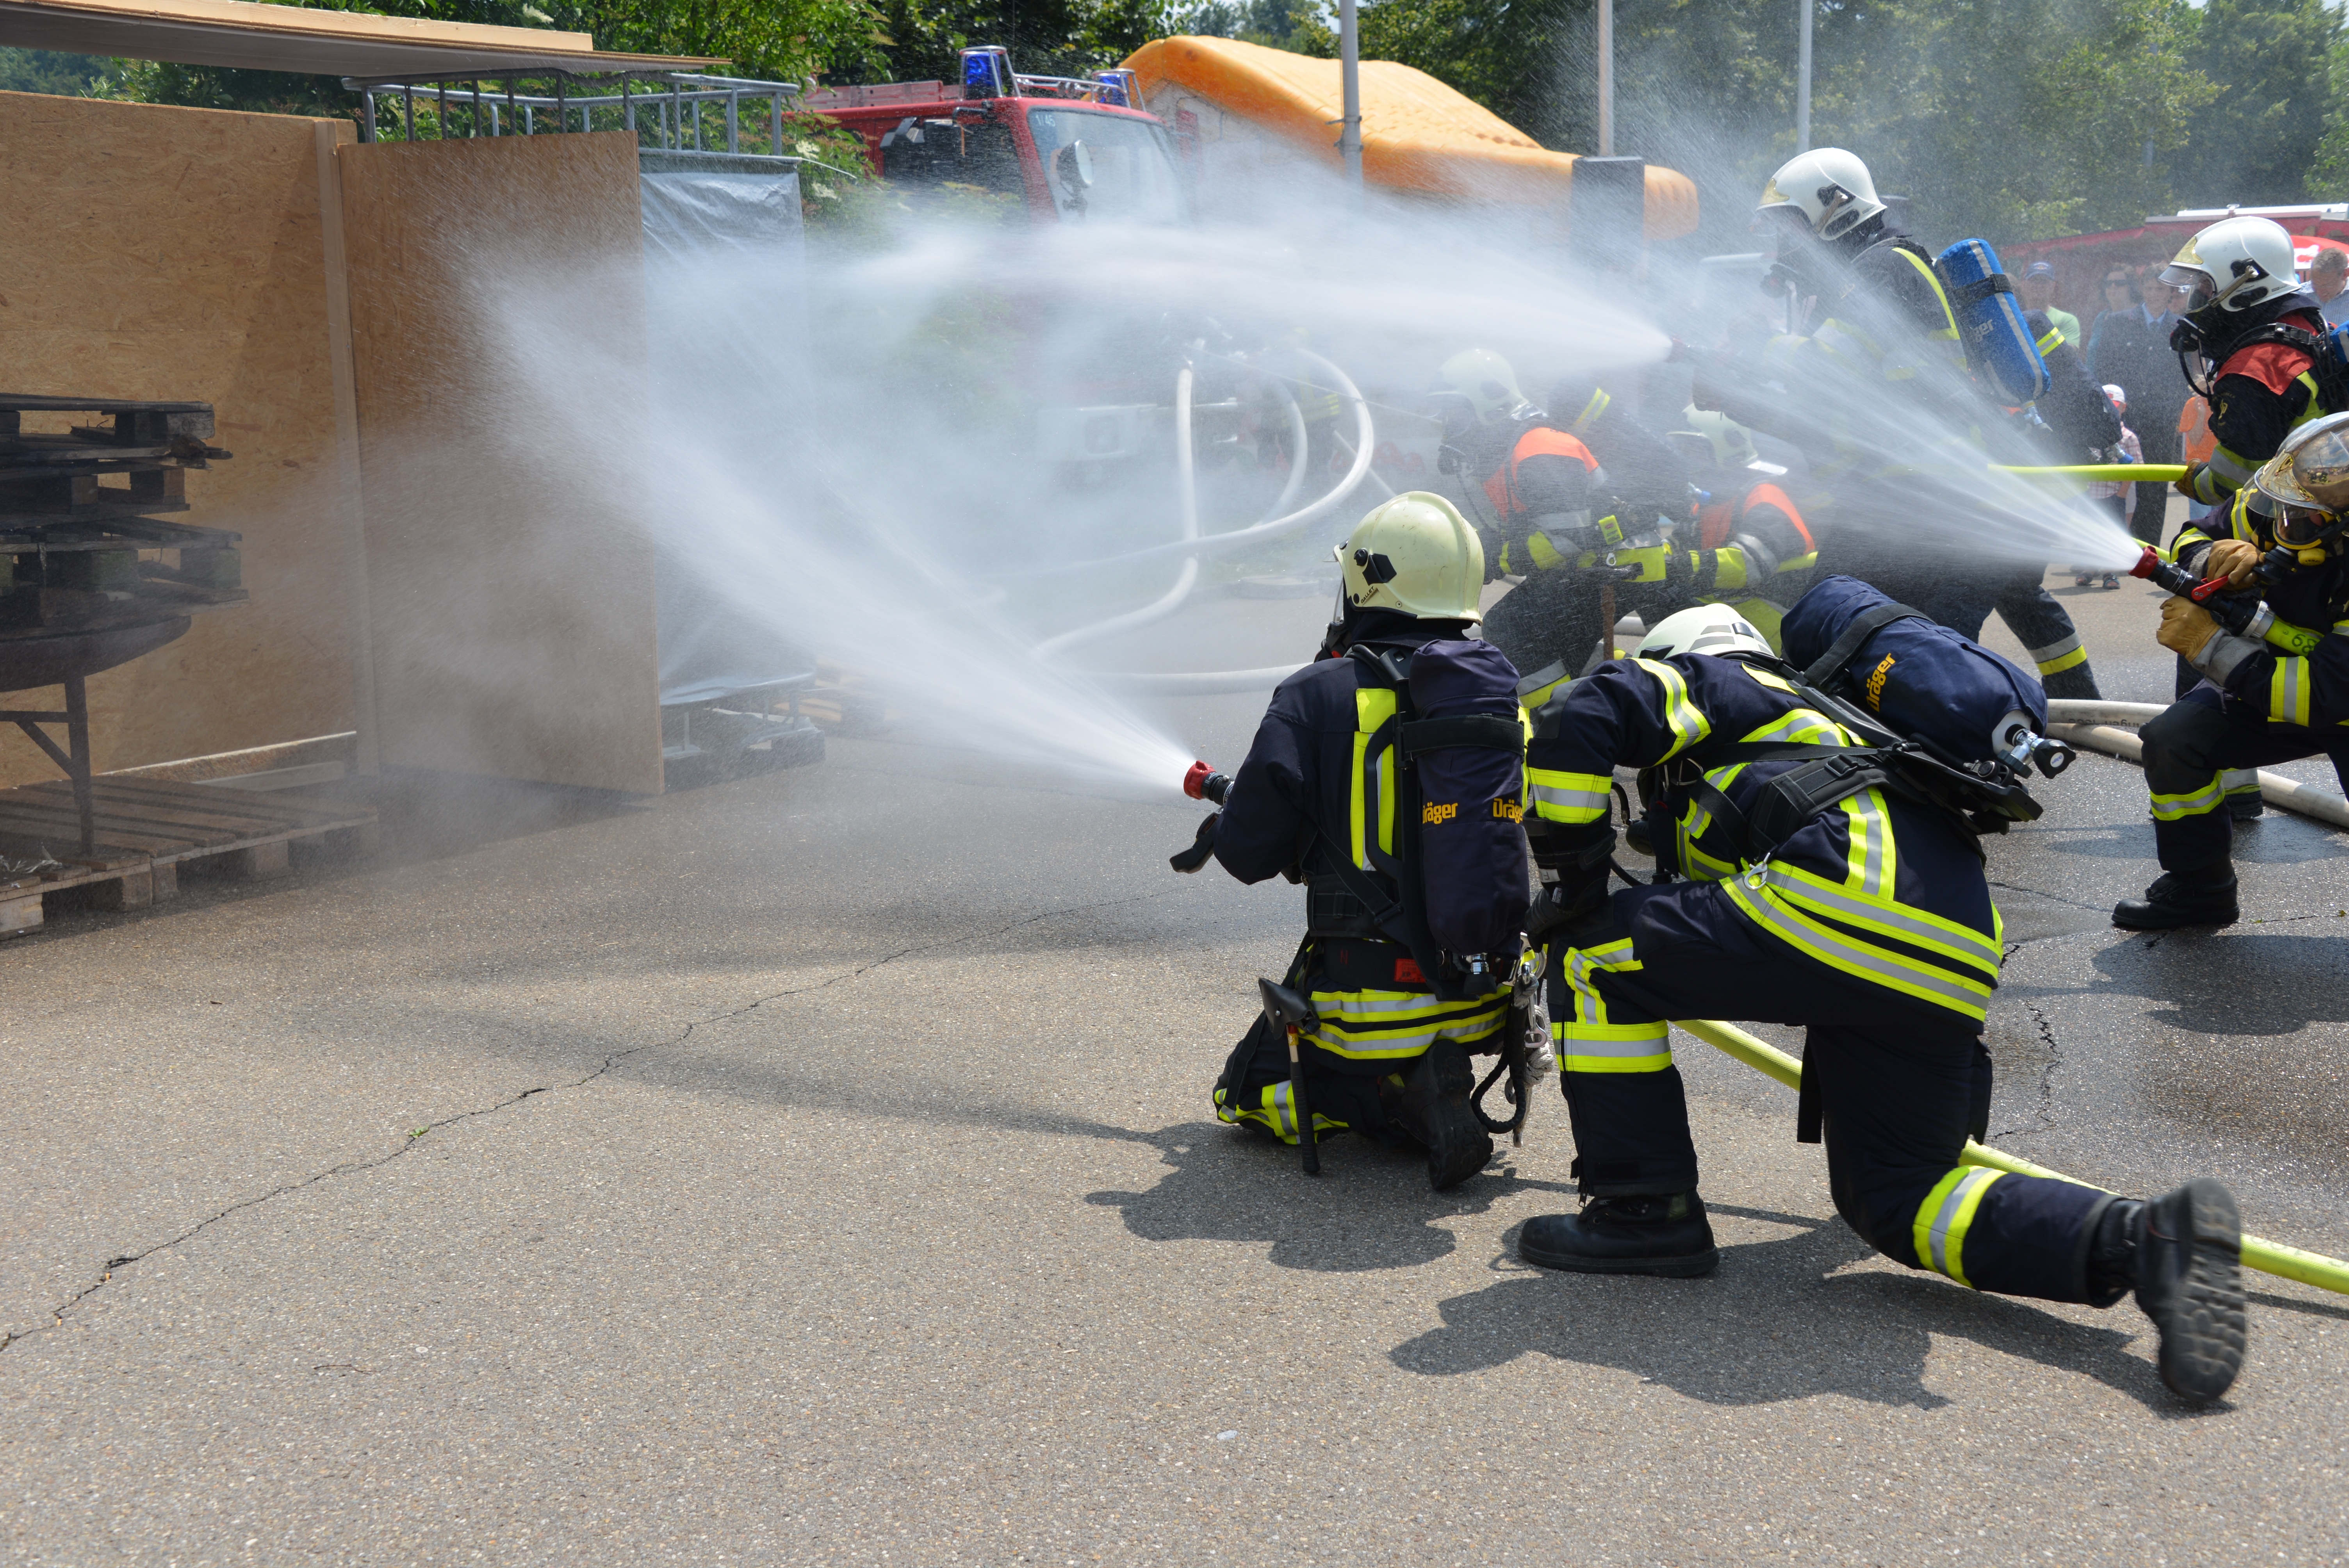
water, person, fog, vehicle, equipment, flame, fire, exercise, brand, help, use, gas mask, helm, hose, race track, risk, respiratory protection, breathing apparatus, fire fighter, emergency, firefighter, firefighters, rescue, delete, fire fighting, fire delete, wear protective clothing, feuerloeschuebung, fire extinguishing, delete exercise, water pressure